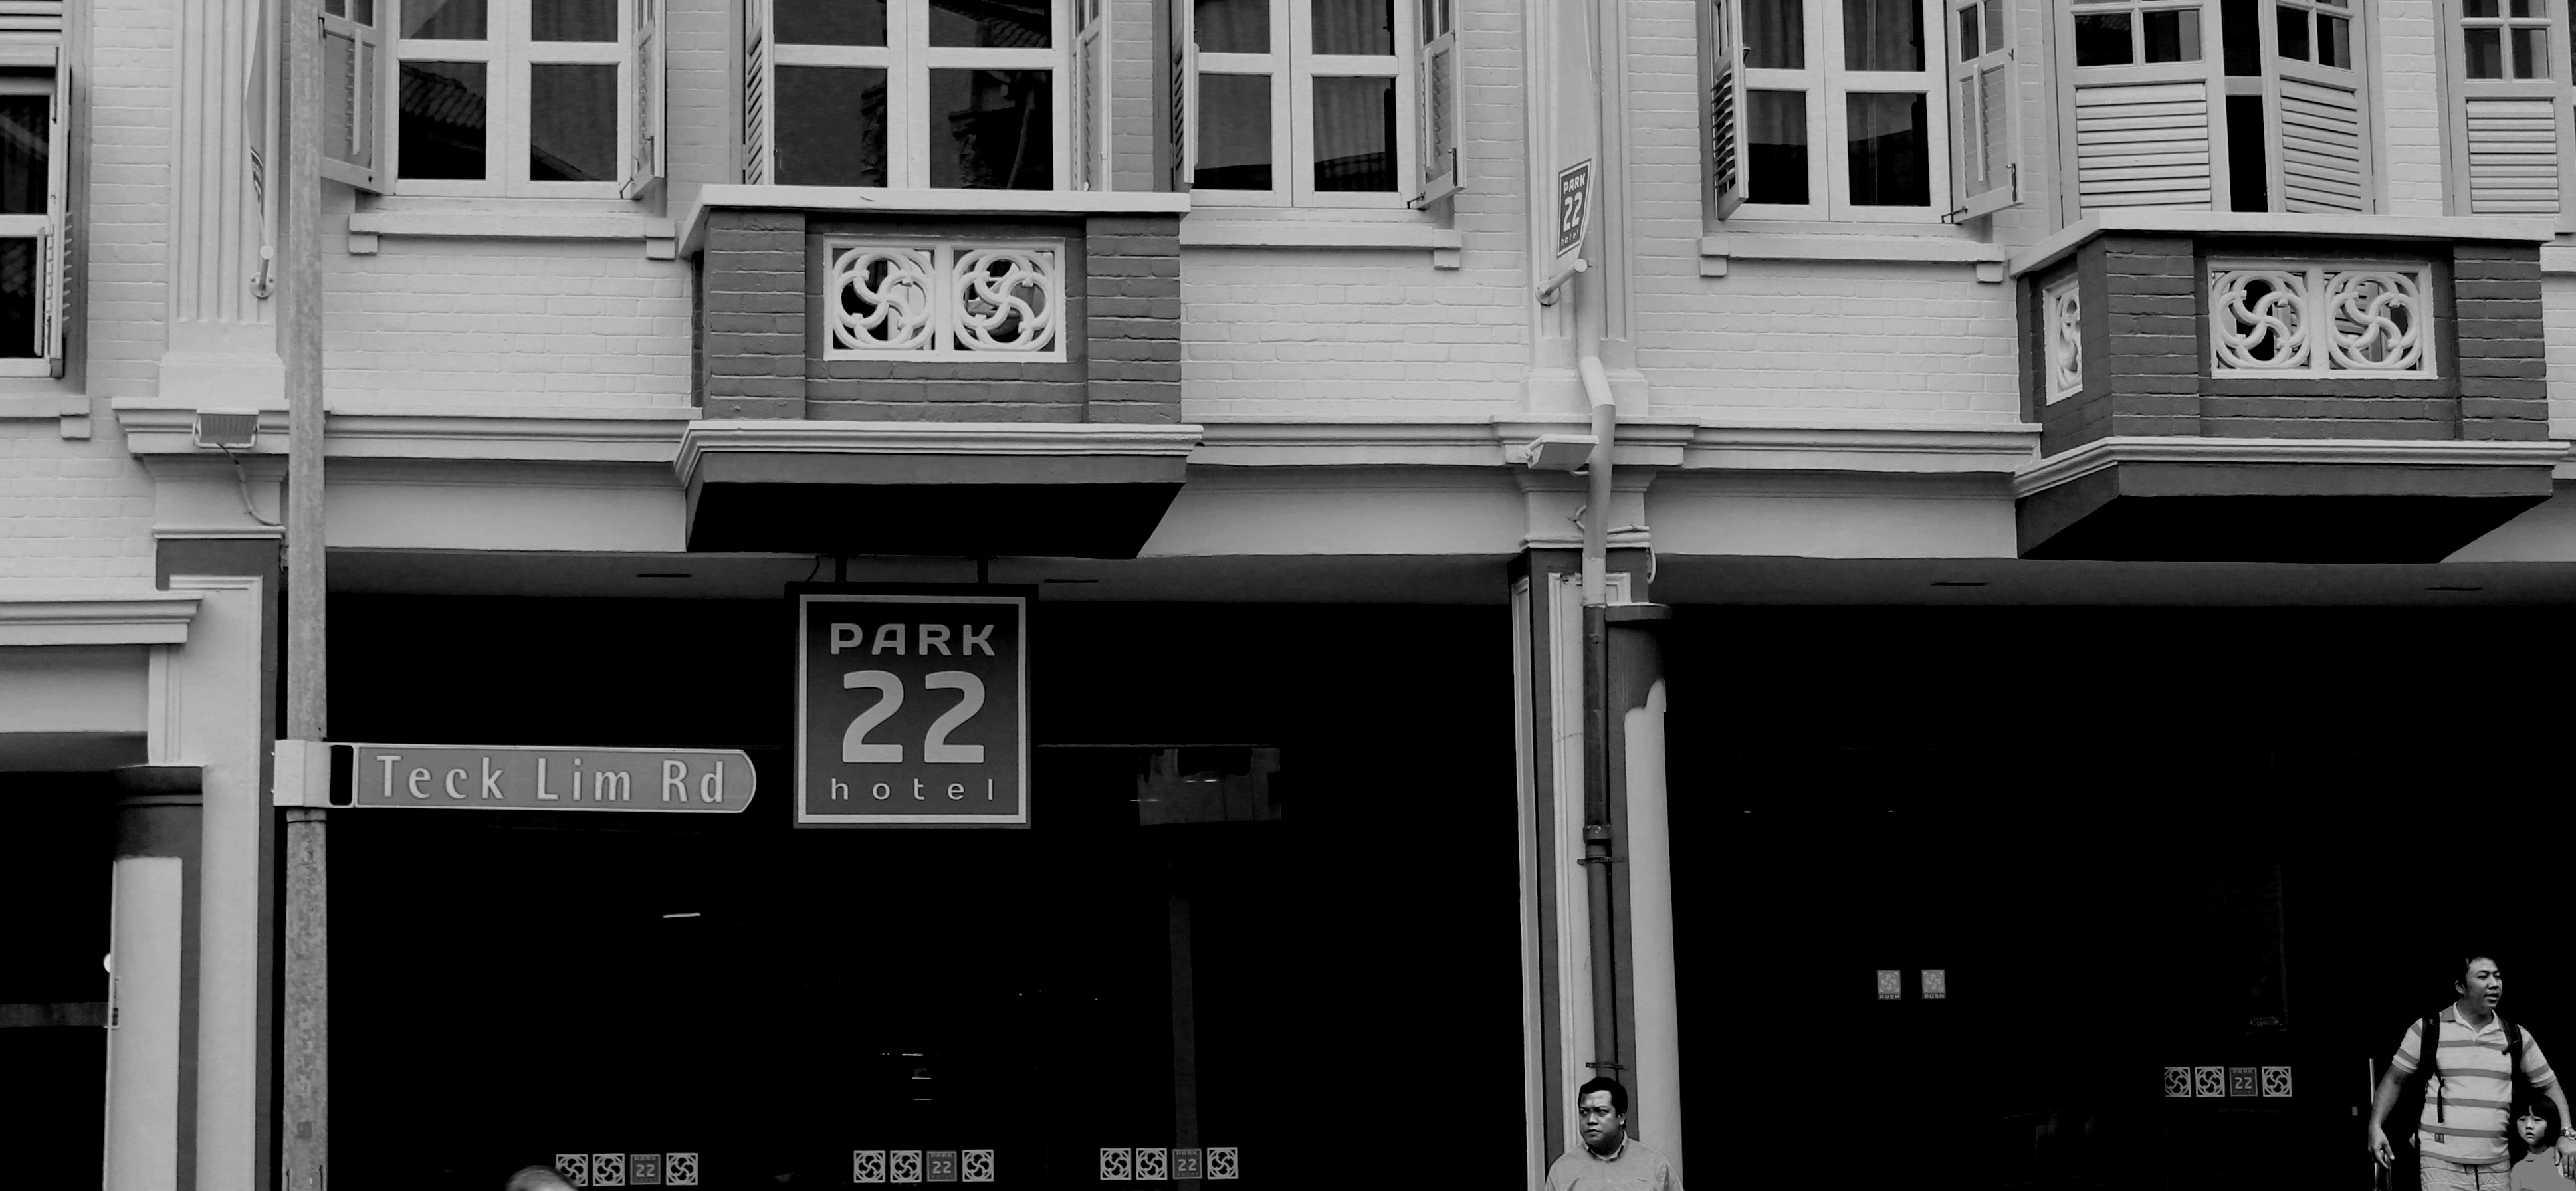
black and white, architecture, road, white, street, house, window, facade, black, monochrome, cool image, design, shape, urban area, monochrome photography